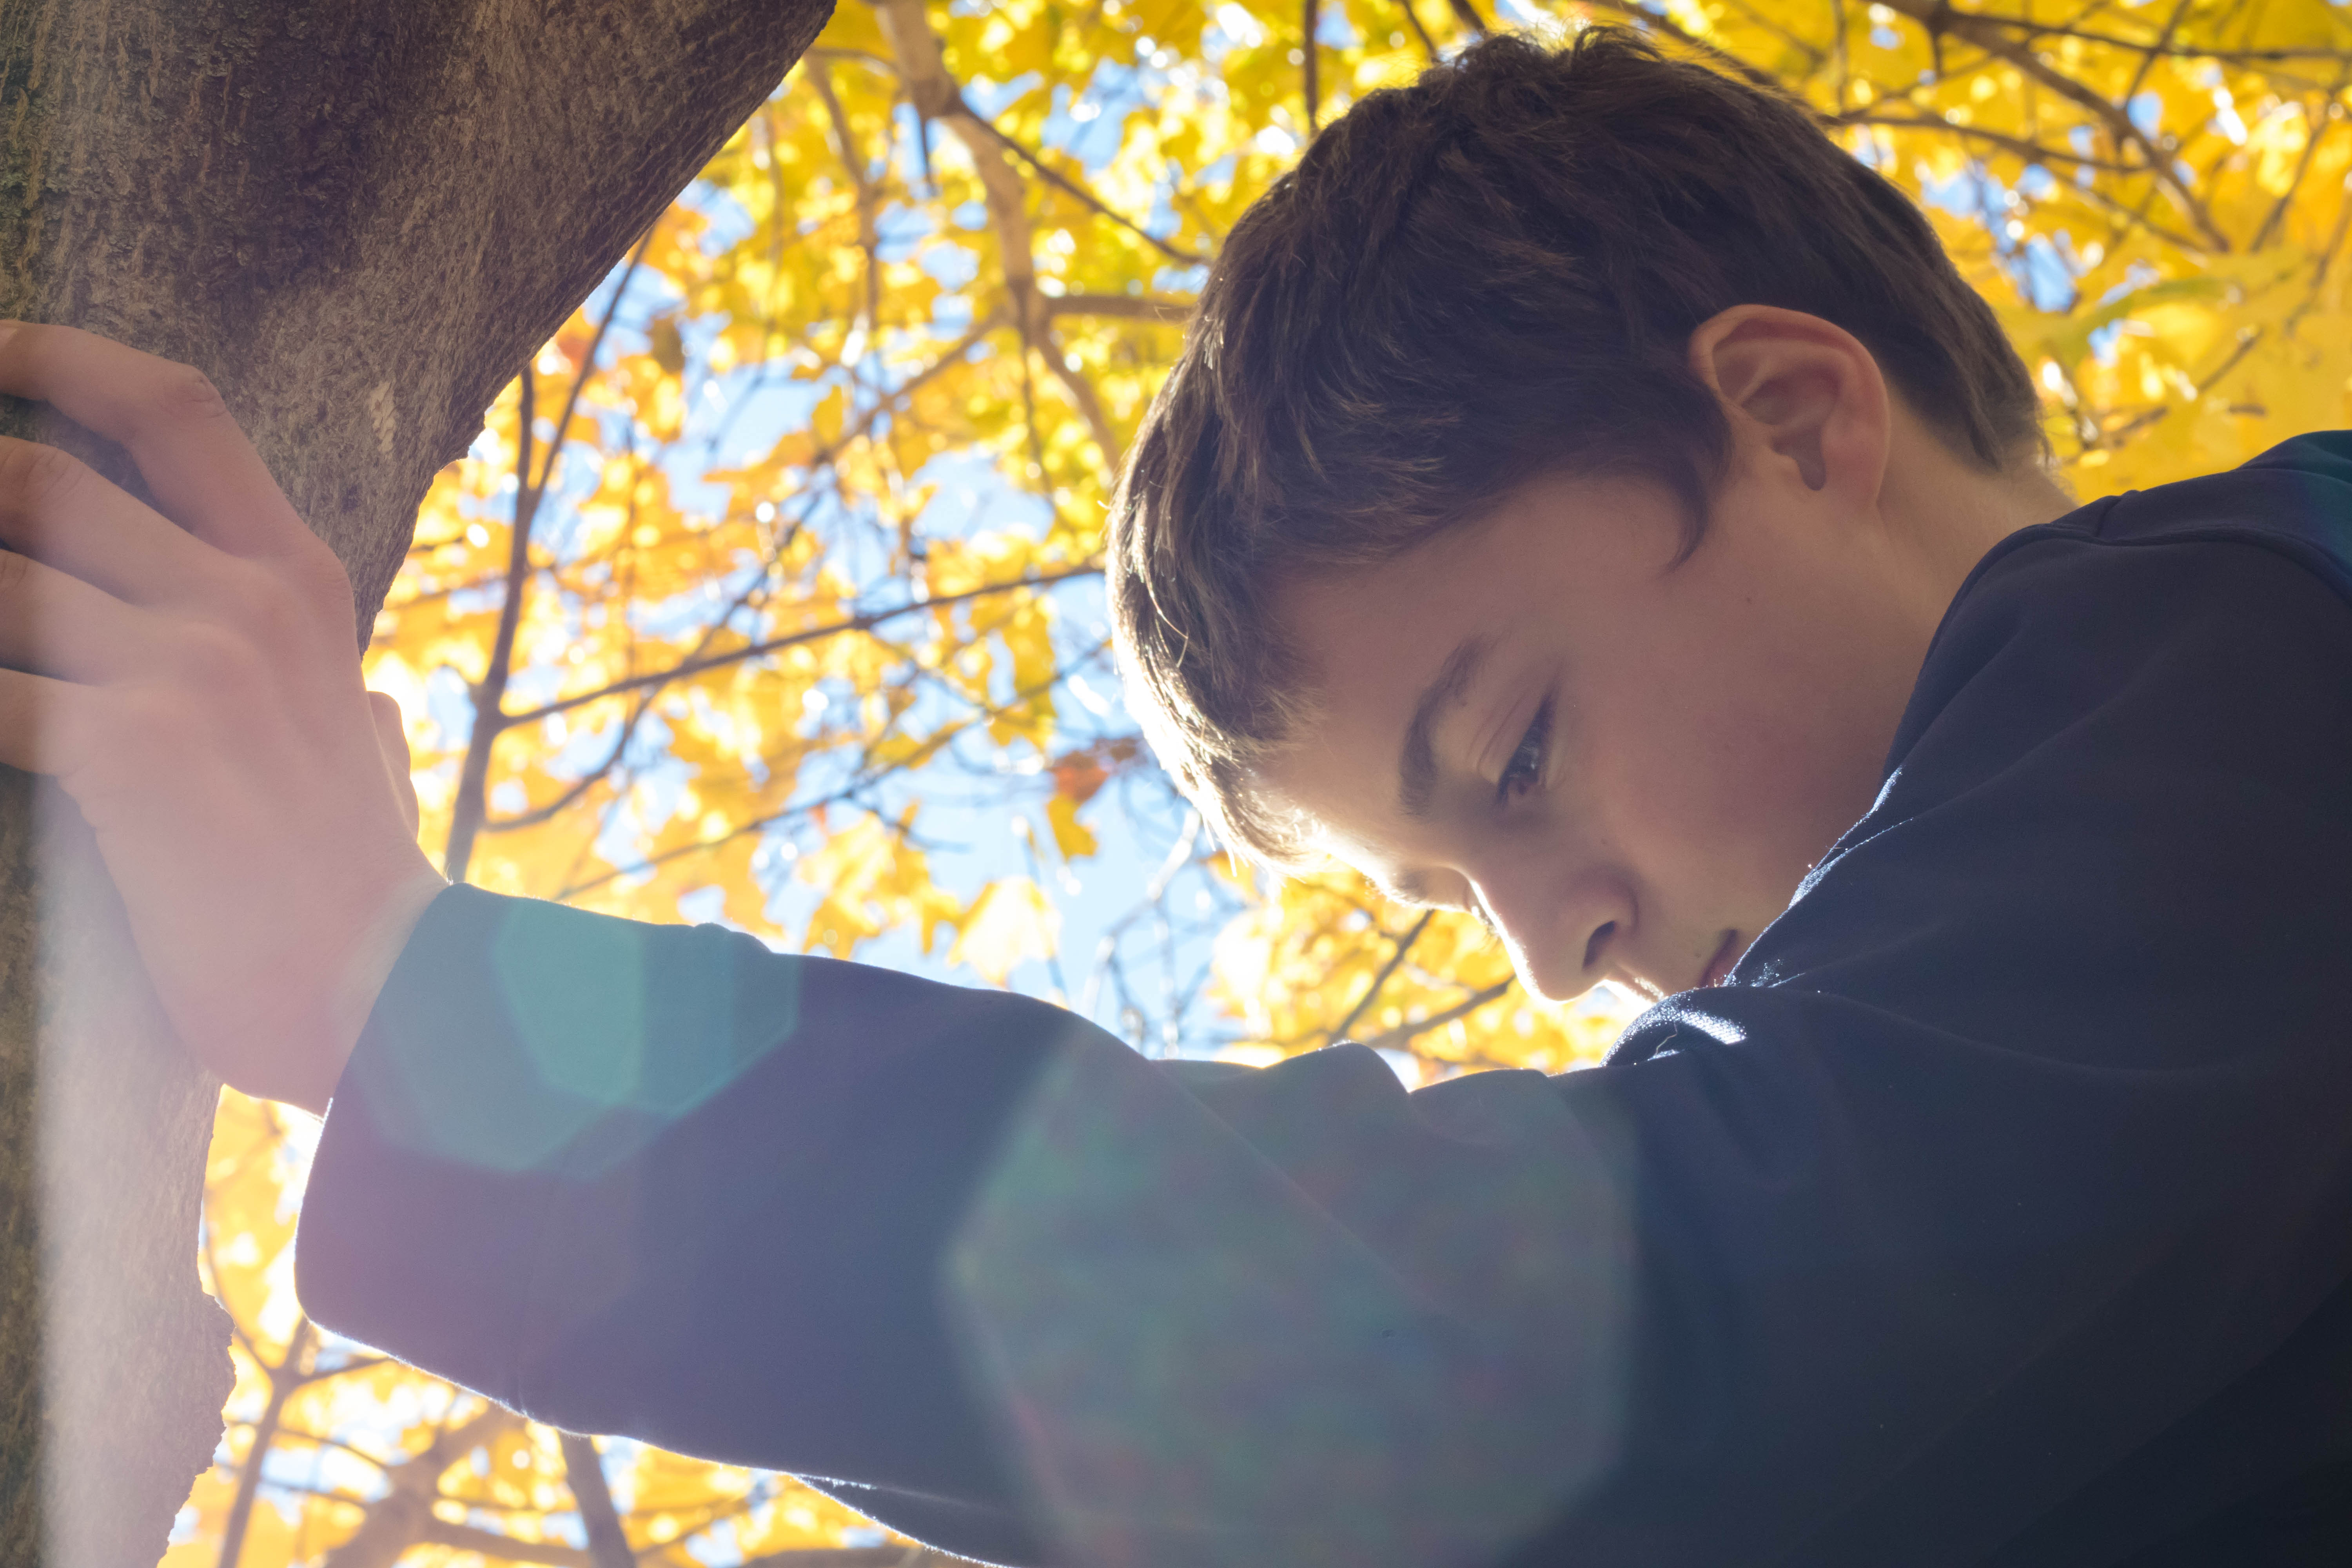
man, landscape, tree, person, light, sunlight, fall, boy, kid, young, spring, color, child, human, blue, yellow, facial expression, season, leaves, outdoors, face, happiness, photograph, adorable, wear, emotion, low angle shot, interaction